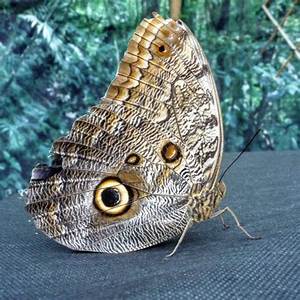
Label: farfalla